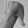
ASL letter: Q